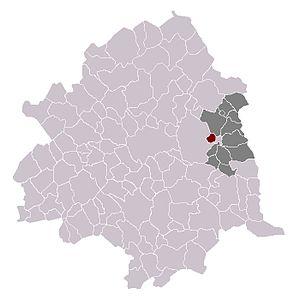
Forest-sur-Marque dans son canton et son arrondissement.
Forest-sur-Marque est une commune française, située dans le département du Nord en région Hauts-de-France. Elle fait partie de la Métropole européenne de Lille.